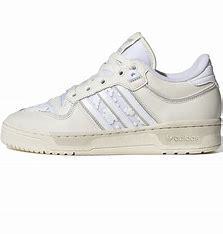
Brand: adidas
Model: Rivalry Rm Skate